Coconut

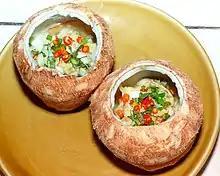
Soup in coconuts

In the United States, coconut palms can be grown and reproduced outdoors without irrigation in Hawaii, southern and central Florida, and the territories of Puerto Rico, Guam, American Samoa, the U.S. Virgin Islands, and the Northern Mariana Islands. Coconut palms are also periodically successful in the Lower Rio Grande Valley region of southern Texas and in other microclimates in the southwest.